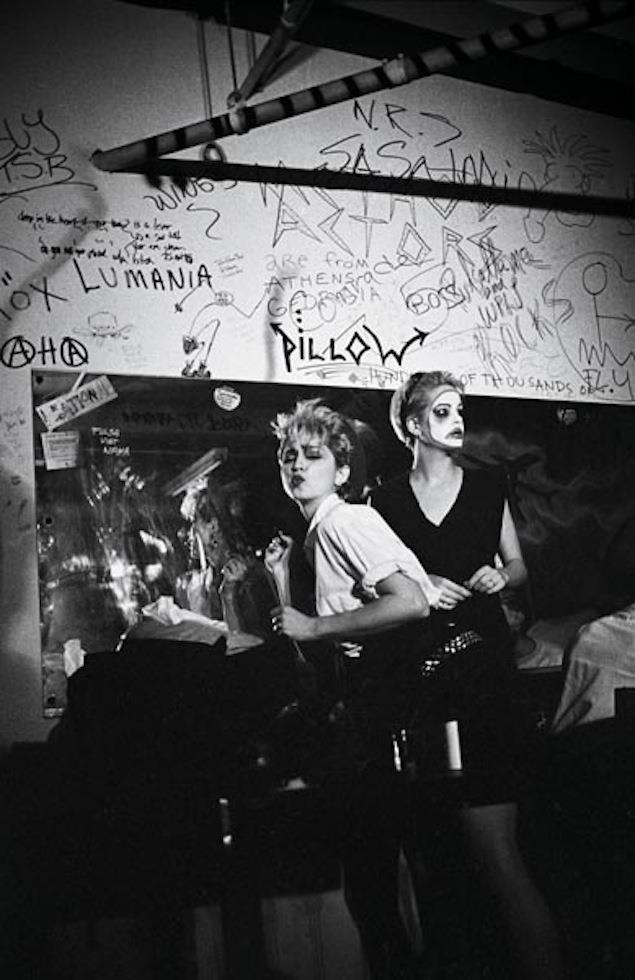
Madonna, Danceteria
Madonna before her first performance at Danceteria.
Brand: Josh Cheuse
Category: Home & Garden > Decor > Artwork > Posters, Prints, & Visual Artwork > Prints